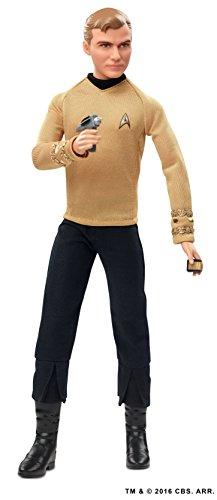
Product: Barbie Star Trek 50th Anniversary Kirk Doll
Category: Toys & Games | Dolls & Accessories | Dolls
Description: Boldly go with the Kirk Star Trek doll—sure to be a fan favorite.
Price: $32.53
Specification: ProductDimensions:7x3.4x13inches|ItemWeight:12ounces|ShippingWeight:13.6ounces(Viewshippingratesandpolicies)|DomesticShipping:ItemcanbeshippedwithinU.S.|InternationalShipping:ThisitemcanbeshippedtoselectcountriesoutsideoftheU.S.LearnMore|ASIN:B01AT5MISM|Itemmodelnumber:DGW69|Manufacturerrecommendedage:10-15years